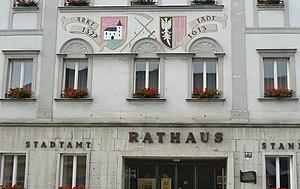
Grieskirchen est une commune autrichienne du district de Grieskirchen en Haute-Autriche.